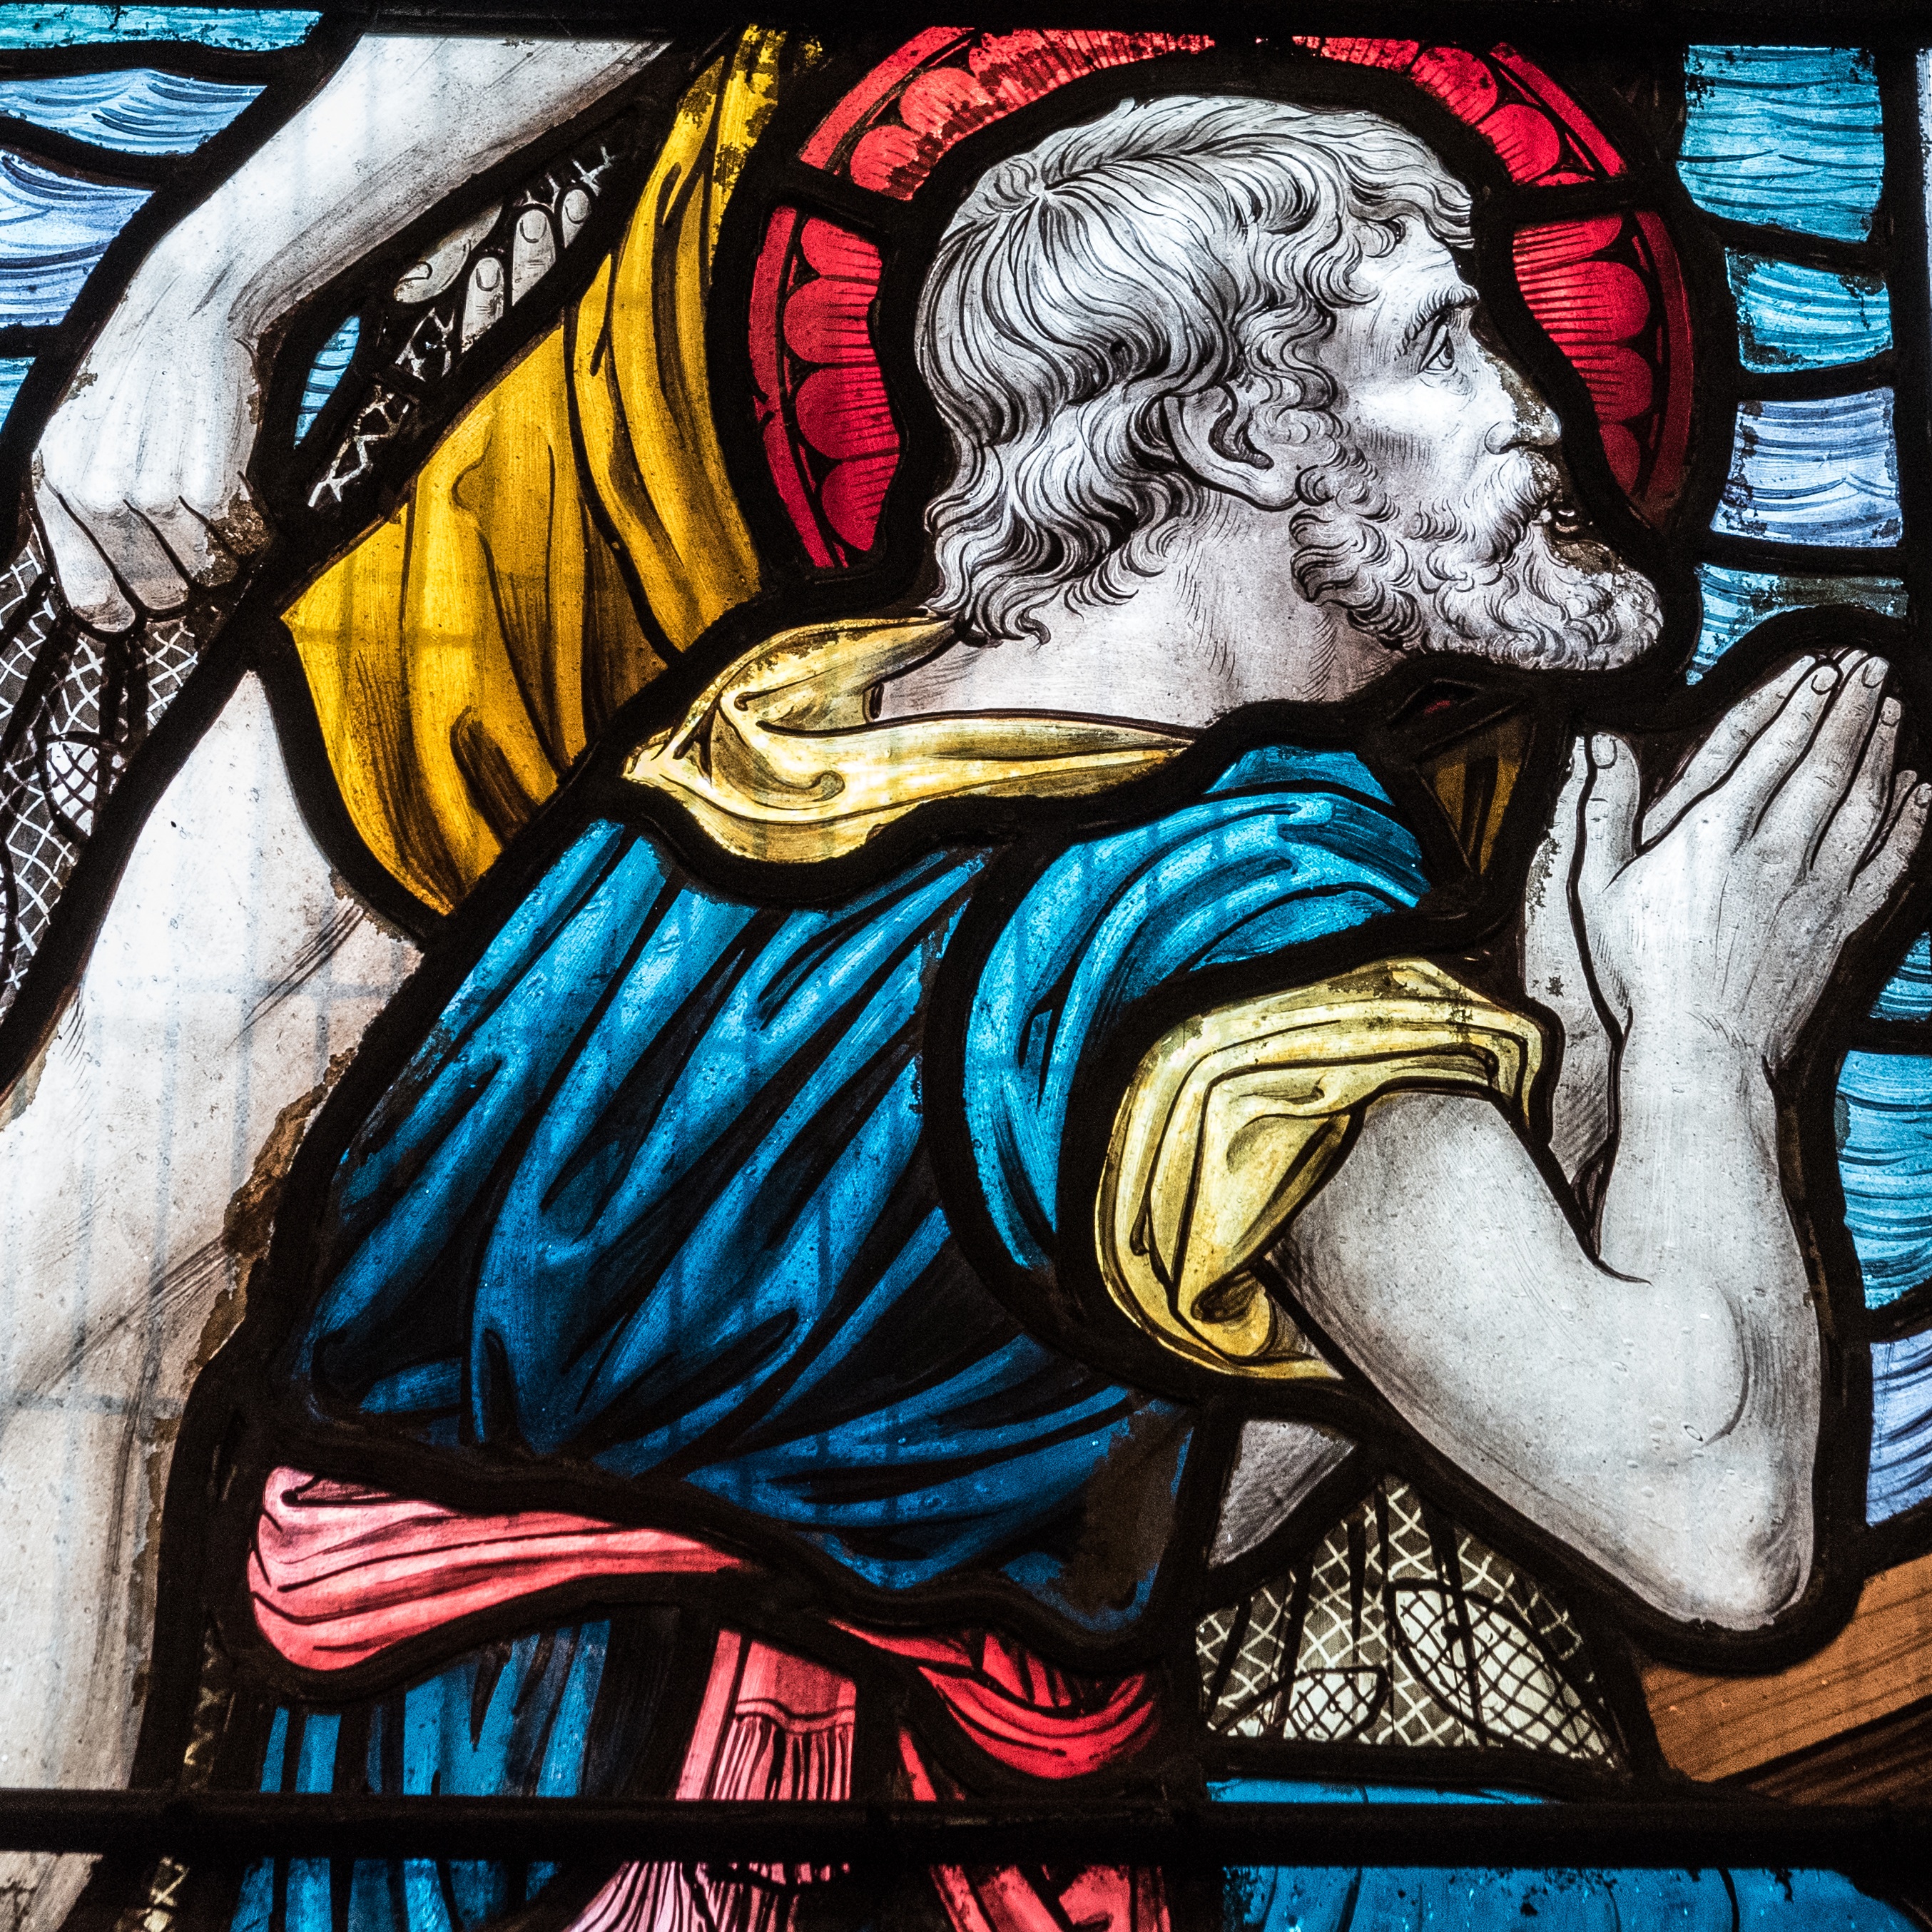
window, glass, material, stained glass, art, illustration, mural, modern art, comic book